The New Adventures of Flash Gordon

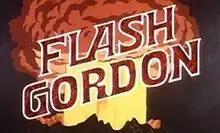
Title card

The New Adventures of Flash Gordon, also known as The Adventures of Flash Gordon or simply Flash Gordon, is a 1979–1982 animated television series. The series is actually called "Flash Gordon" but the expanded title is used in official records to distinguish it from previous versions. Filmation produced the series in 1979, partly as a reaction to the mammoth success of "Star Wars" in 1977. The series was an homage to the original "Flash Gordon" comic strip and featured many of the original characters, including Flash's girlfriend Dale Arden, and the scientist Hans Zarkov. The series is still regarded as one of the most faithful adaptations, and one of Filmation's finest overall efforts.